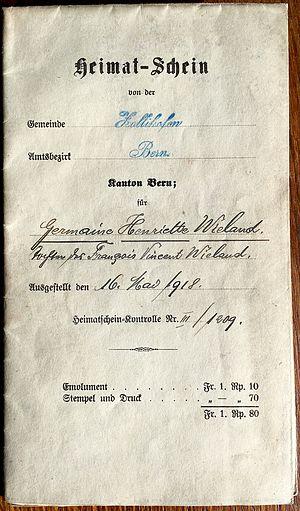
Le lieu d'origine est la commune dont chaque citoyen suisse est déclaré ressortissant. Le concept de Commune d'origine correspond à une spécificité administrative helvétique.